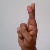
The image shows a hand gesture representing the letter 'R' in Indian Sign Language.